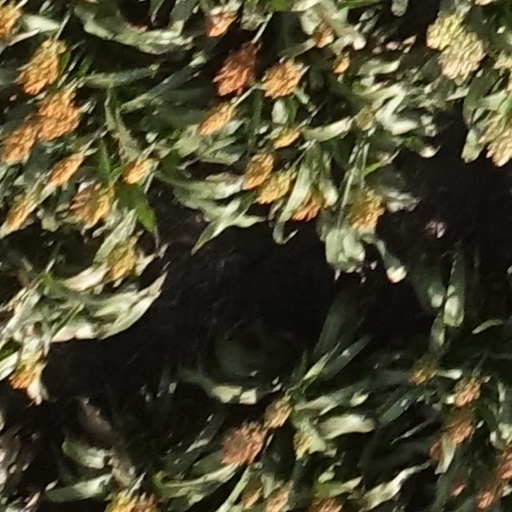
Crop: sorghum